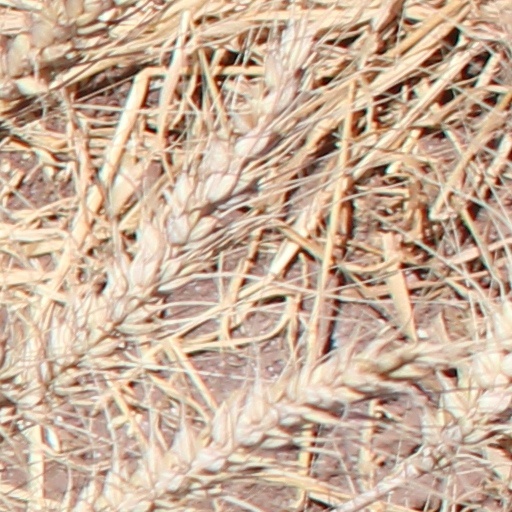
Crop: wheat